IBM 700/7000 series

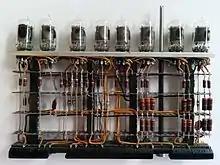
Logic module from a 700 series IBM computer featuring 5965 vacuum tubes

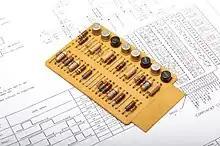
Transistorized IBM Standard Modular System (SMS) card used in the 7000 series

The accumulator (and multiplier-quotient) registers operate in sign/magnitude format. The accumulator has two overflow bits, labelled Q and P. Logical instructions clear or ignore S and Q; the Add and Carry Logical (ACL) instruction does an end-around carry from bit P to bit 35.